Wickham, Hampshire

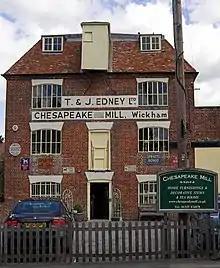
Chesapeake Mill

Wickham's village square has bars, restaurants, shops and hotels. Bay Tree Walk is a shopping walk. The Chesapeake Mill is a former water mill which is a retail centre.